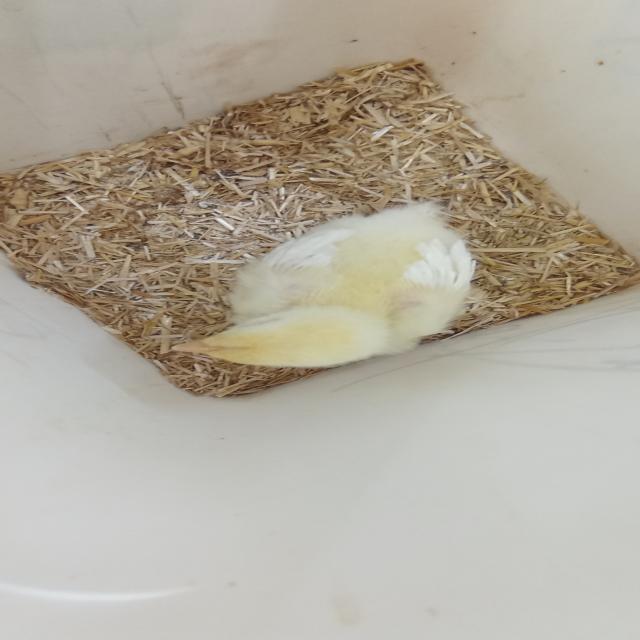
Weight: 171 g